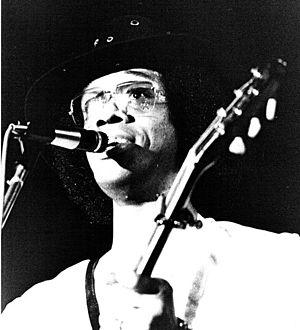
Le chanteur et guitariste Johnny ""Guitar"" Watson à Paris (Bataclan)"